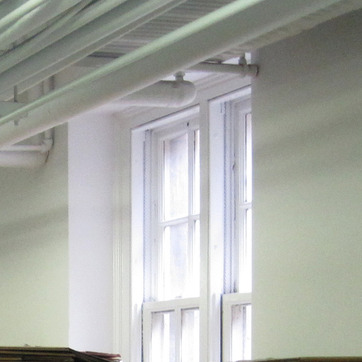
Material: glass